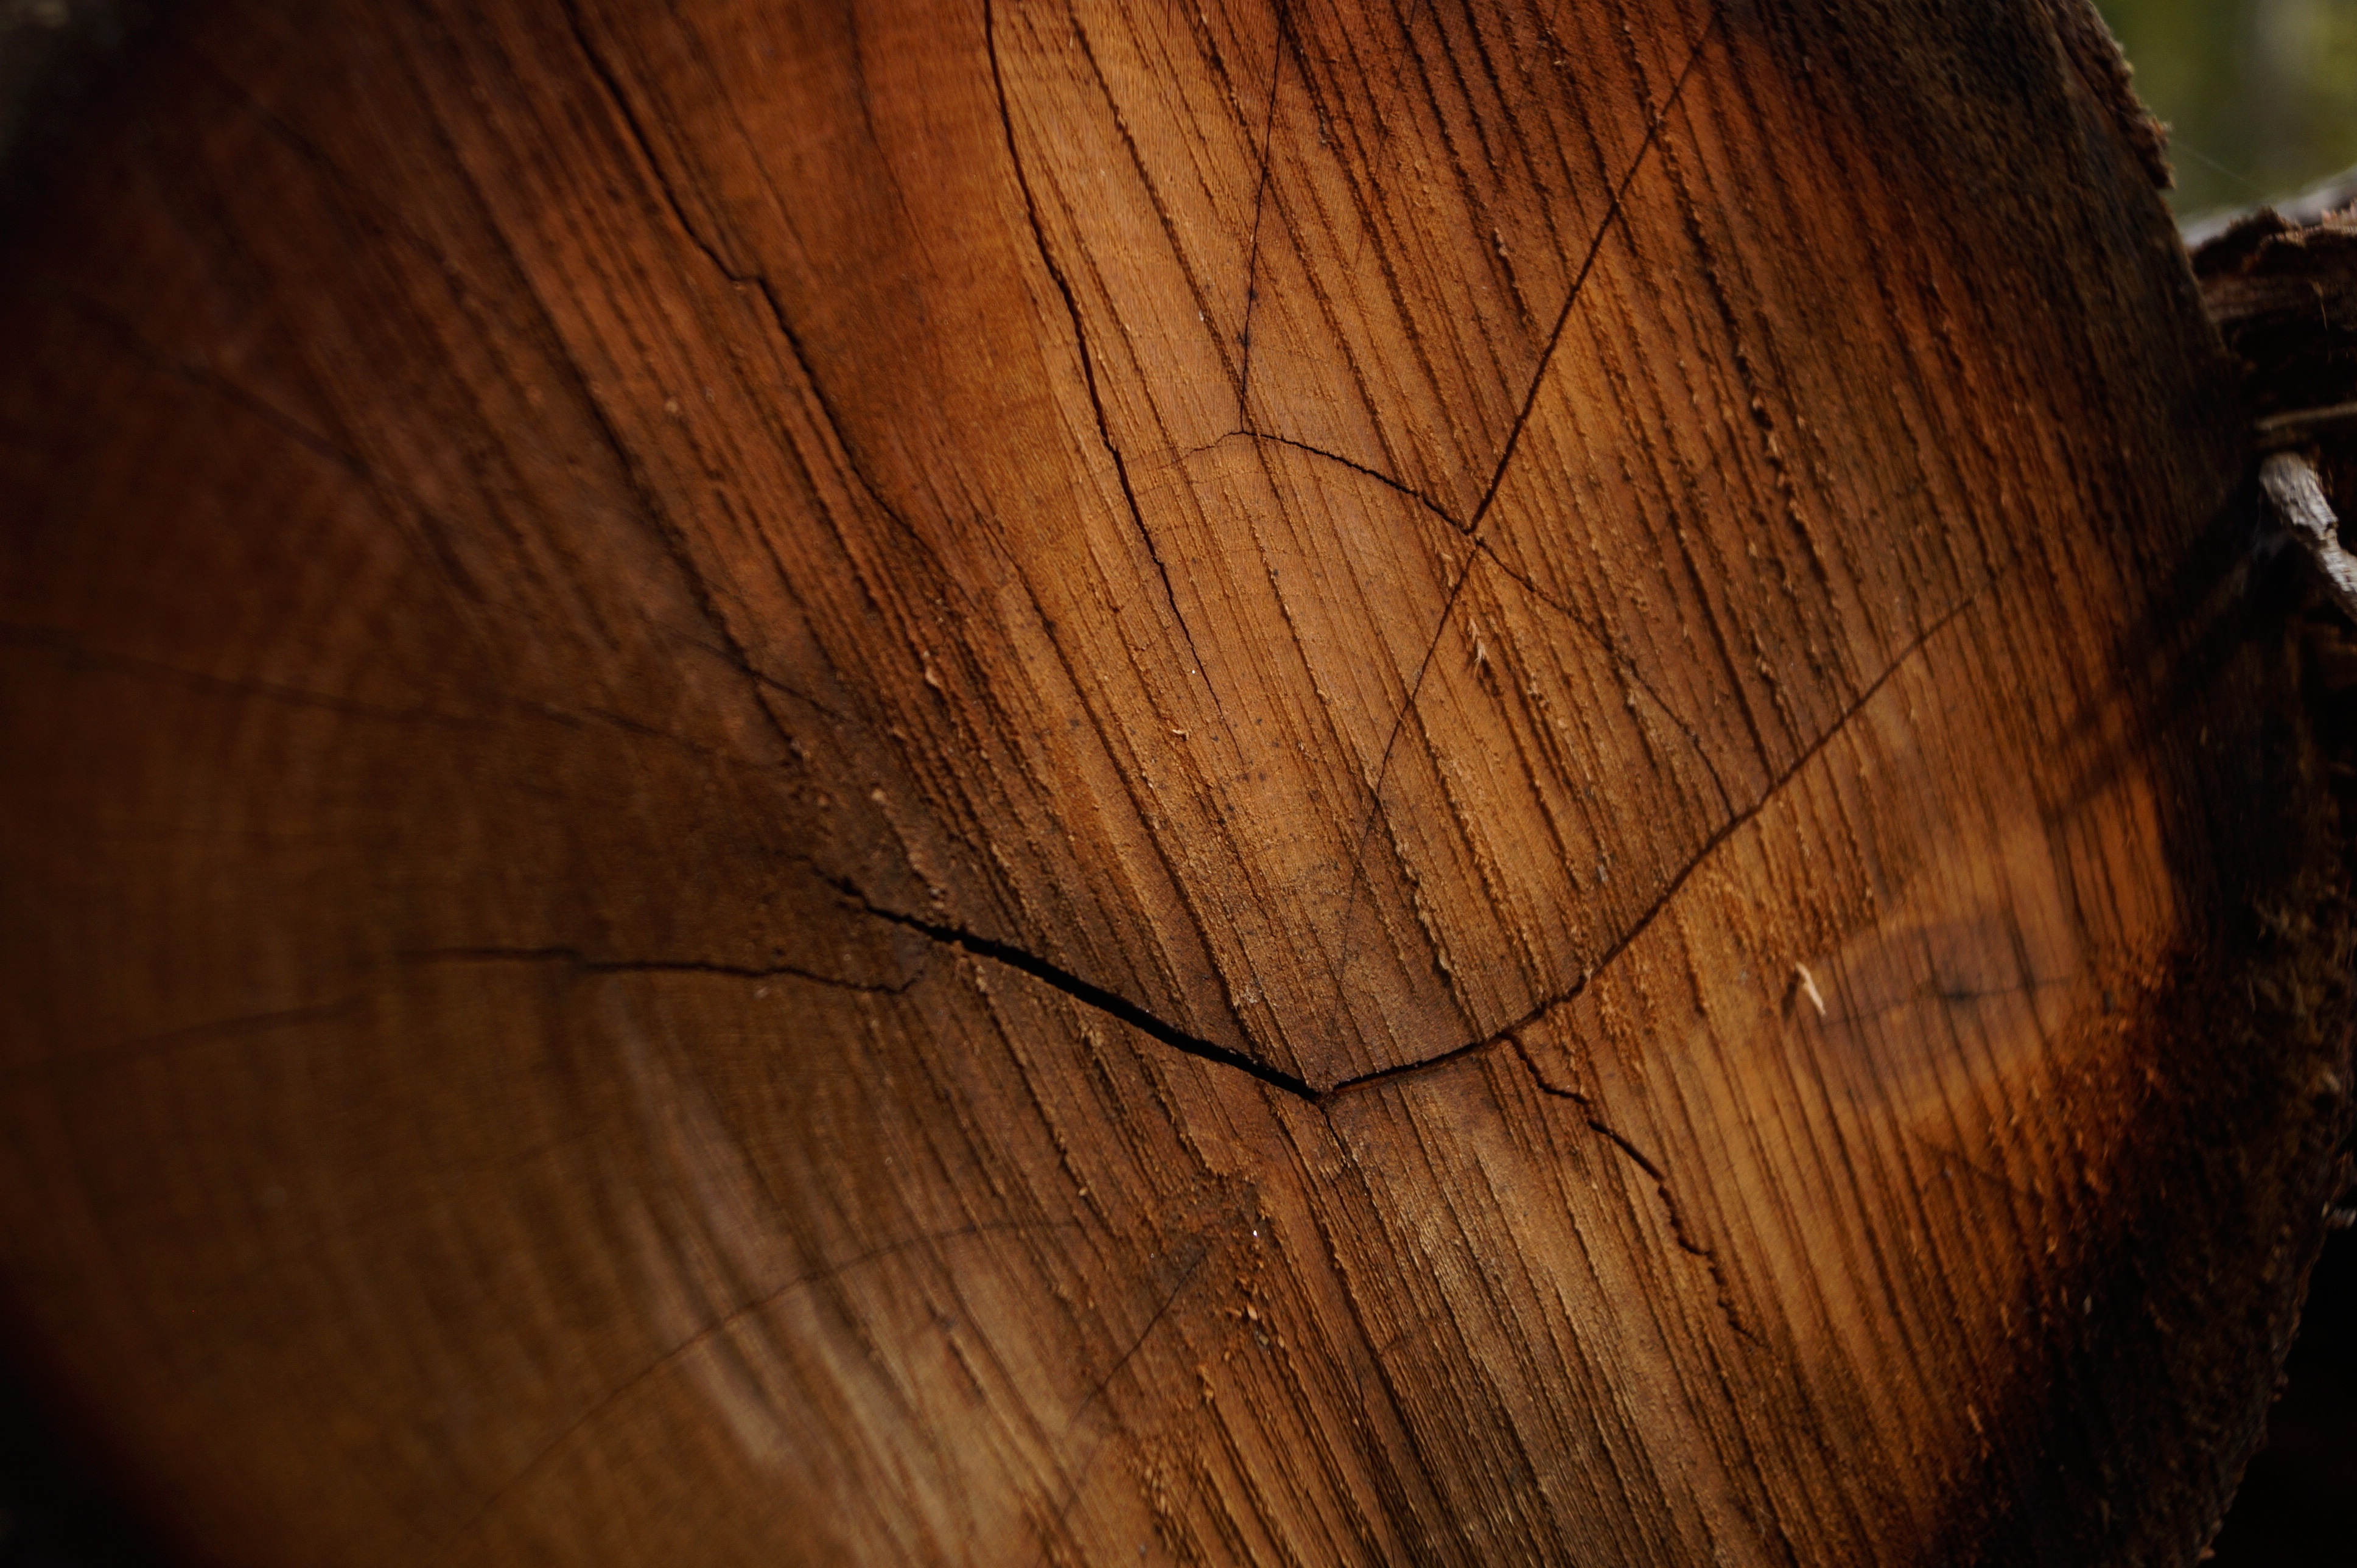
tree, nature, forest, plant, wood, leaf, stump, trunk, log, pattern, produce, brown, lumber, close up, carving, macro photography, man made object, stubs